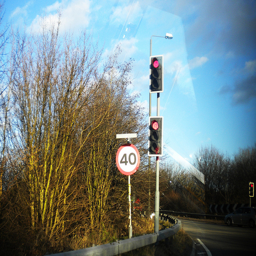
Road intersection with three red lights and a sign showing 40.
A speed limit sign with two traffic lights.
Traffic lights stand at an intersection of route forty.
A red traffic light next to a speed limit sign.
A couple of red traffic lights next to a forty sign.